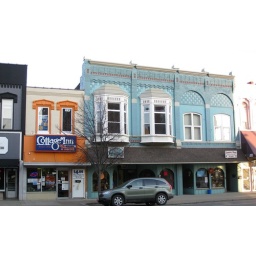
I like the bay windows and the top details in the blue building.